Hugh Culber

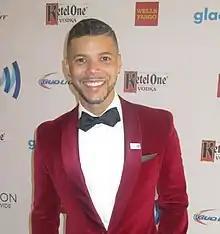
Wilson Cruz portrays Hugh Culber

About the character in an interview about being promoted to the main cast in with Anthony Pascale, Cruz said: "this season for this couple [Culber and Stamets] is really about deepening them individually. We get to find out a lot about Culber–who he is, what he wants, what makes him tick, what his ambitions are–separate and apart from this relationship. But we get to learn a lot about this relationship and it is put through the test." Cruz also confirmed that the reason he was only in the recurring cast because he was in "13 Reasons Why" at the same time.